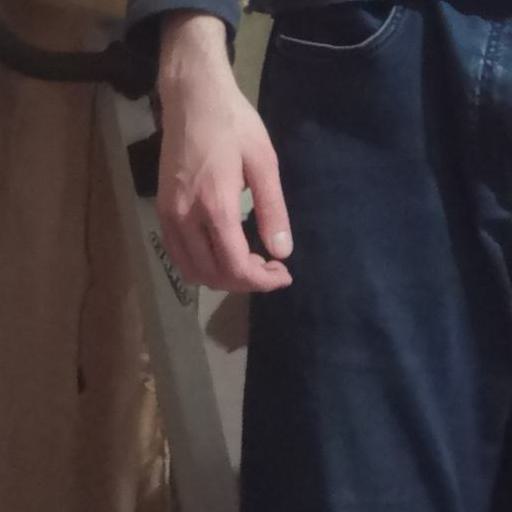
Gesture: no_gesture